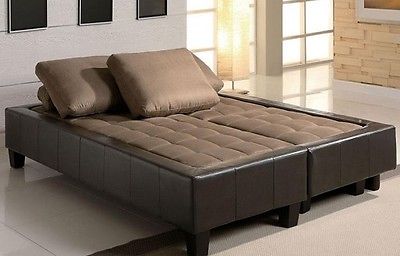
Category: sofa